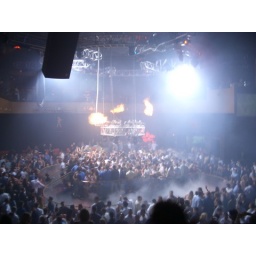
dance floor elevated in the middle ...VIP balcony above, flames are lit ..